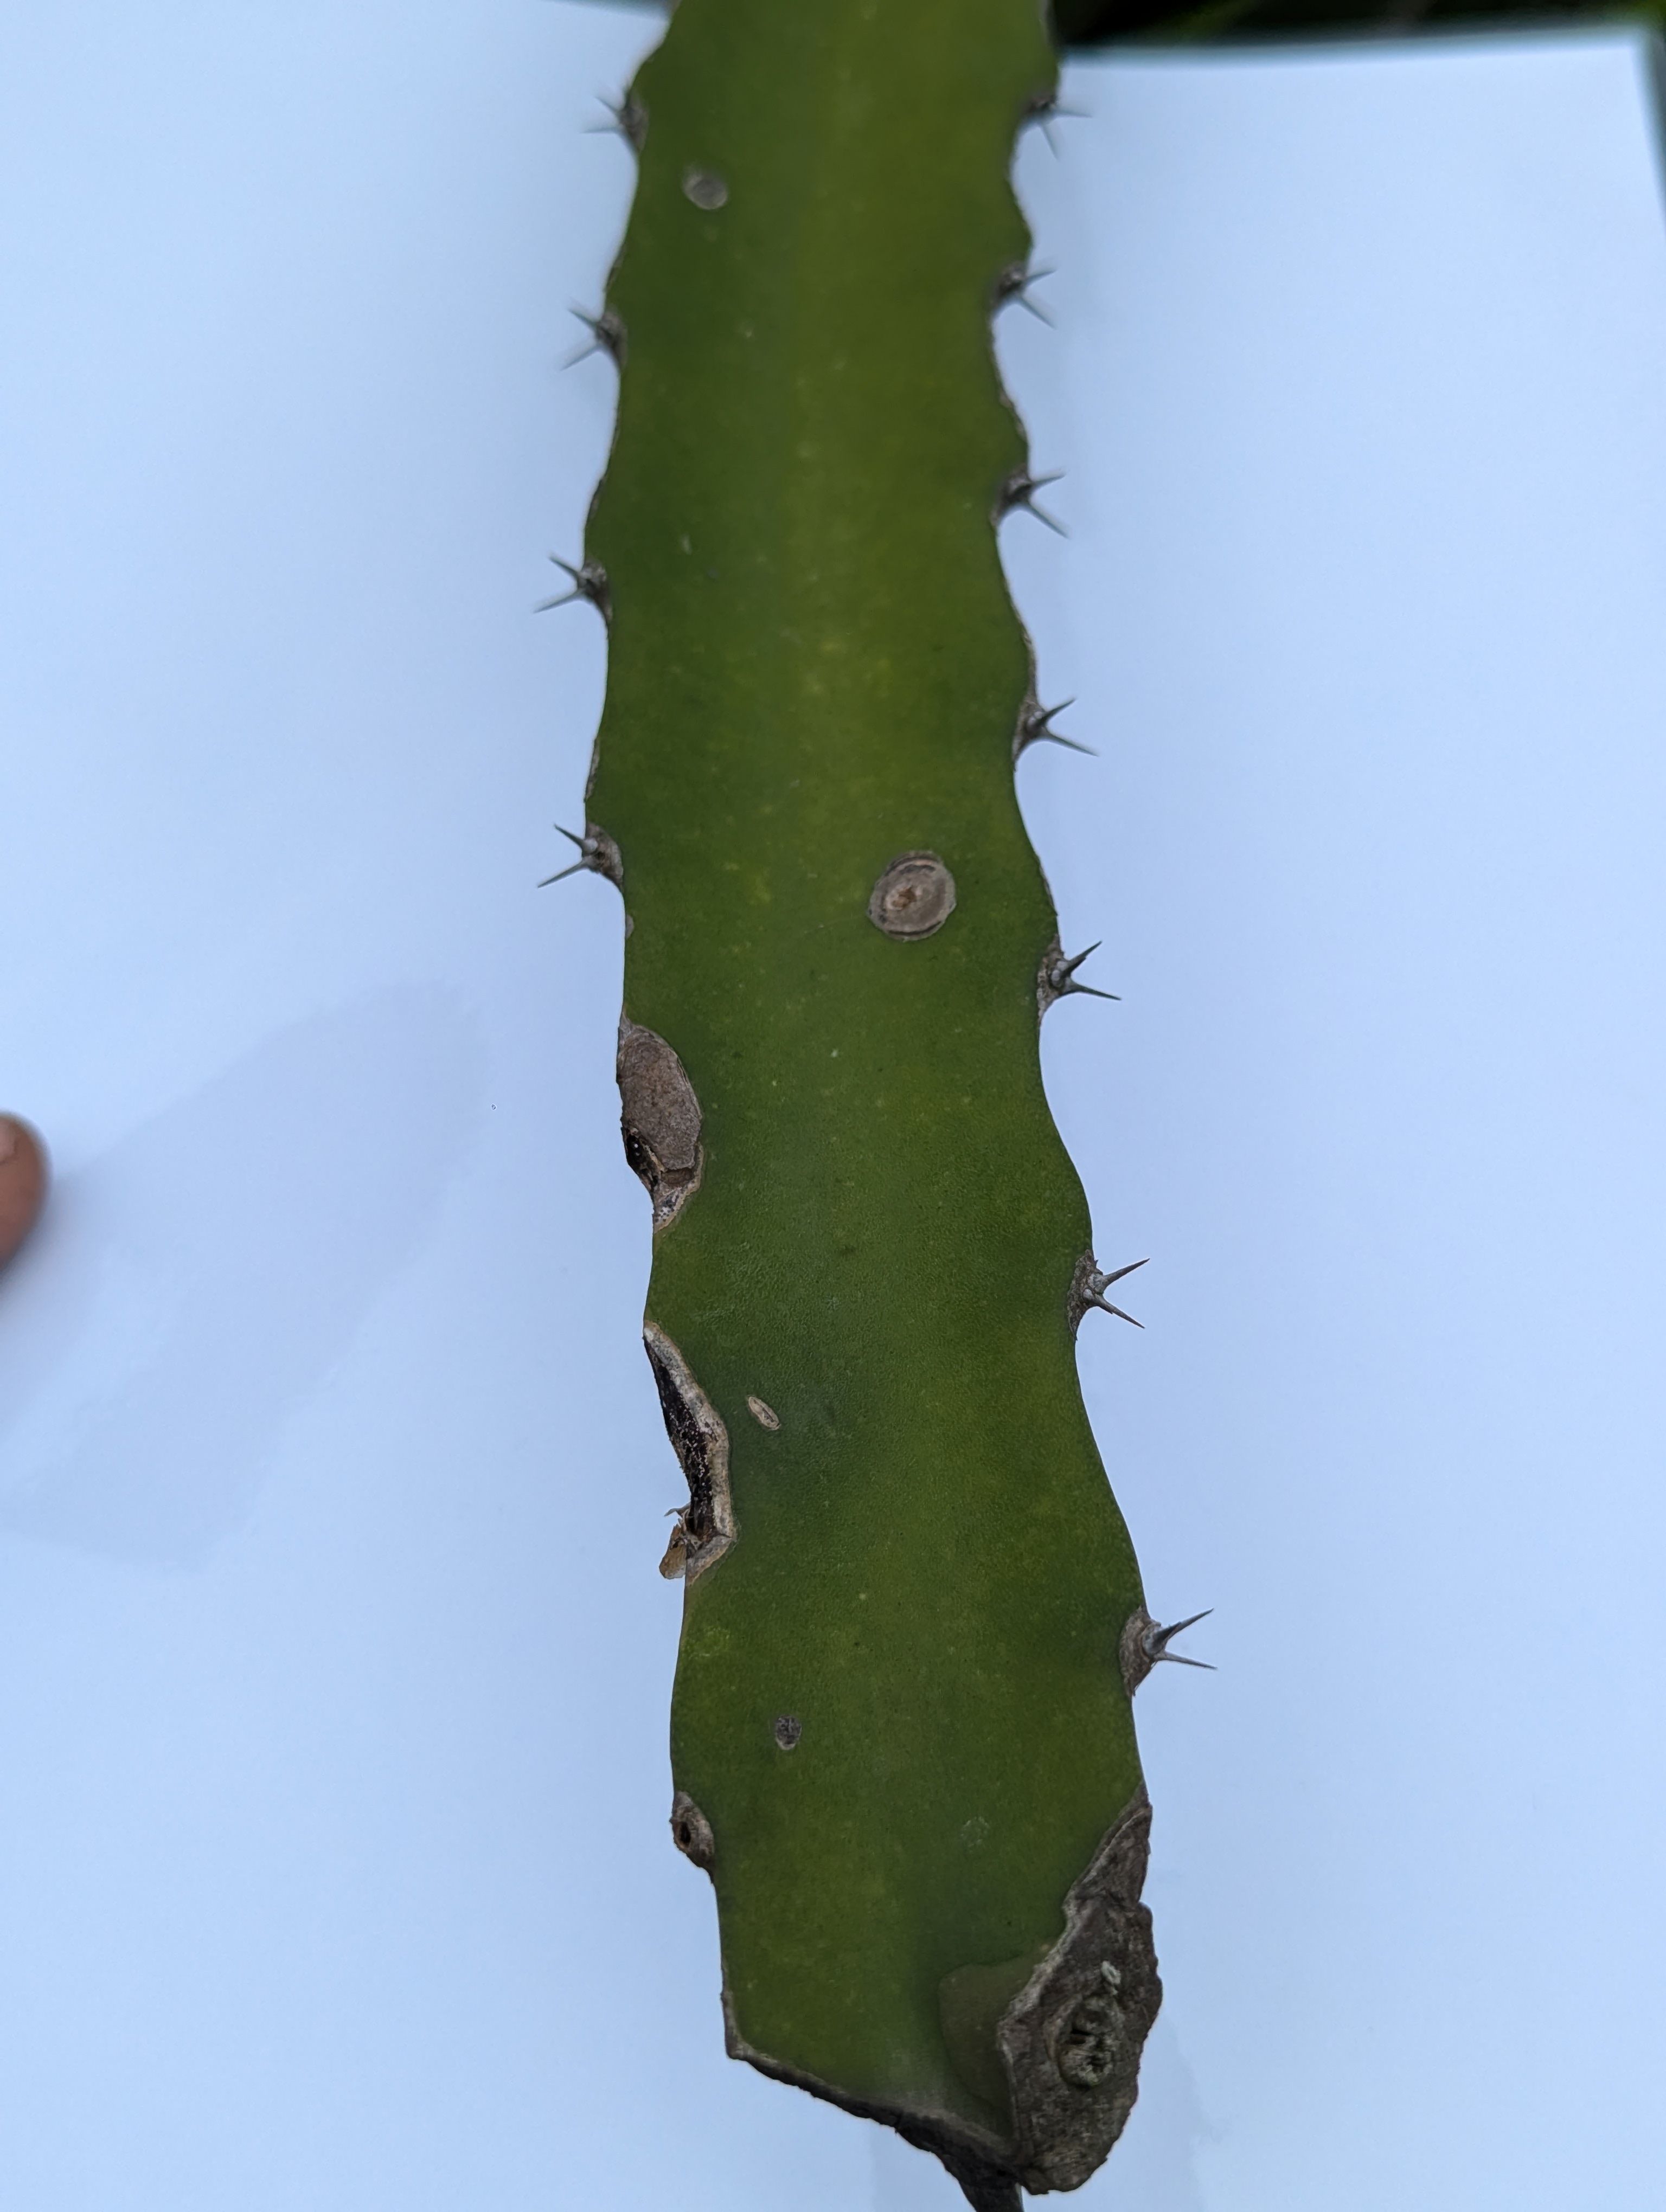
Label: Bad leaf